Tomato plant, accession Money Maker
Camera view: vertical (180 deg); turntable rotation: 120 degrees
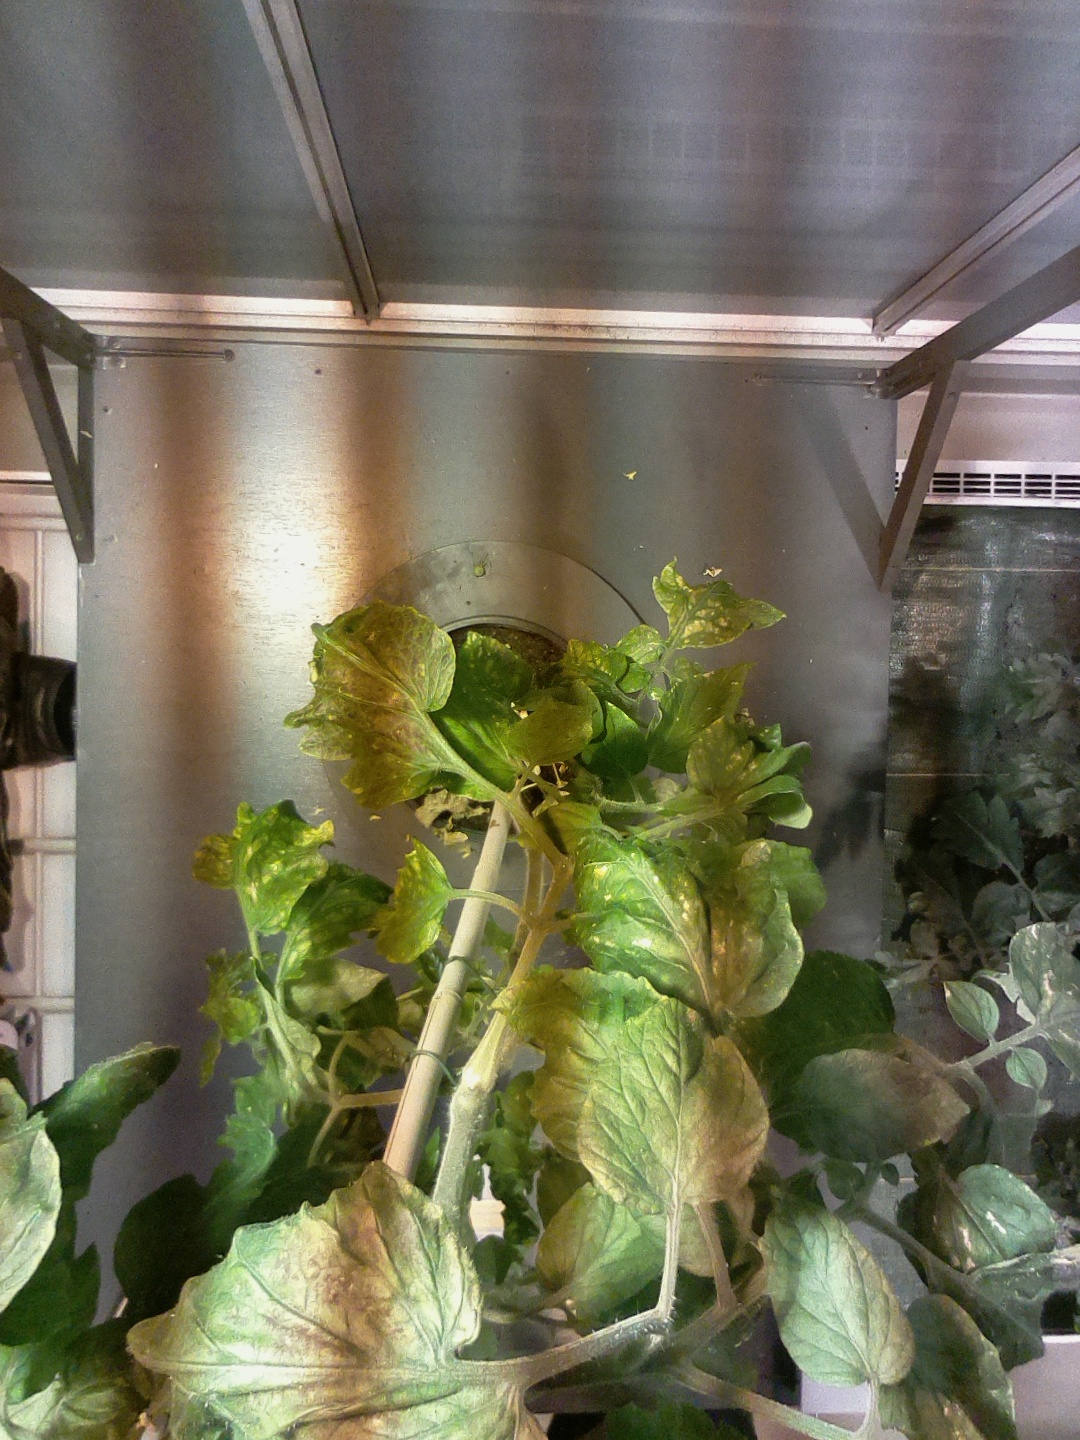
BBCH growth stage 72: 20%-30% of final fruit size